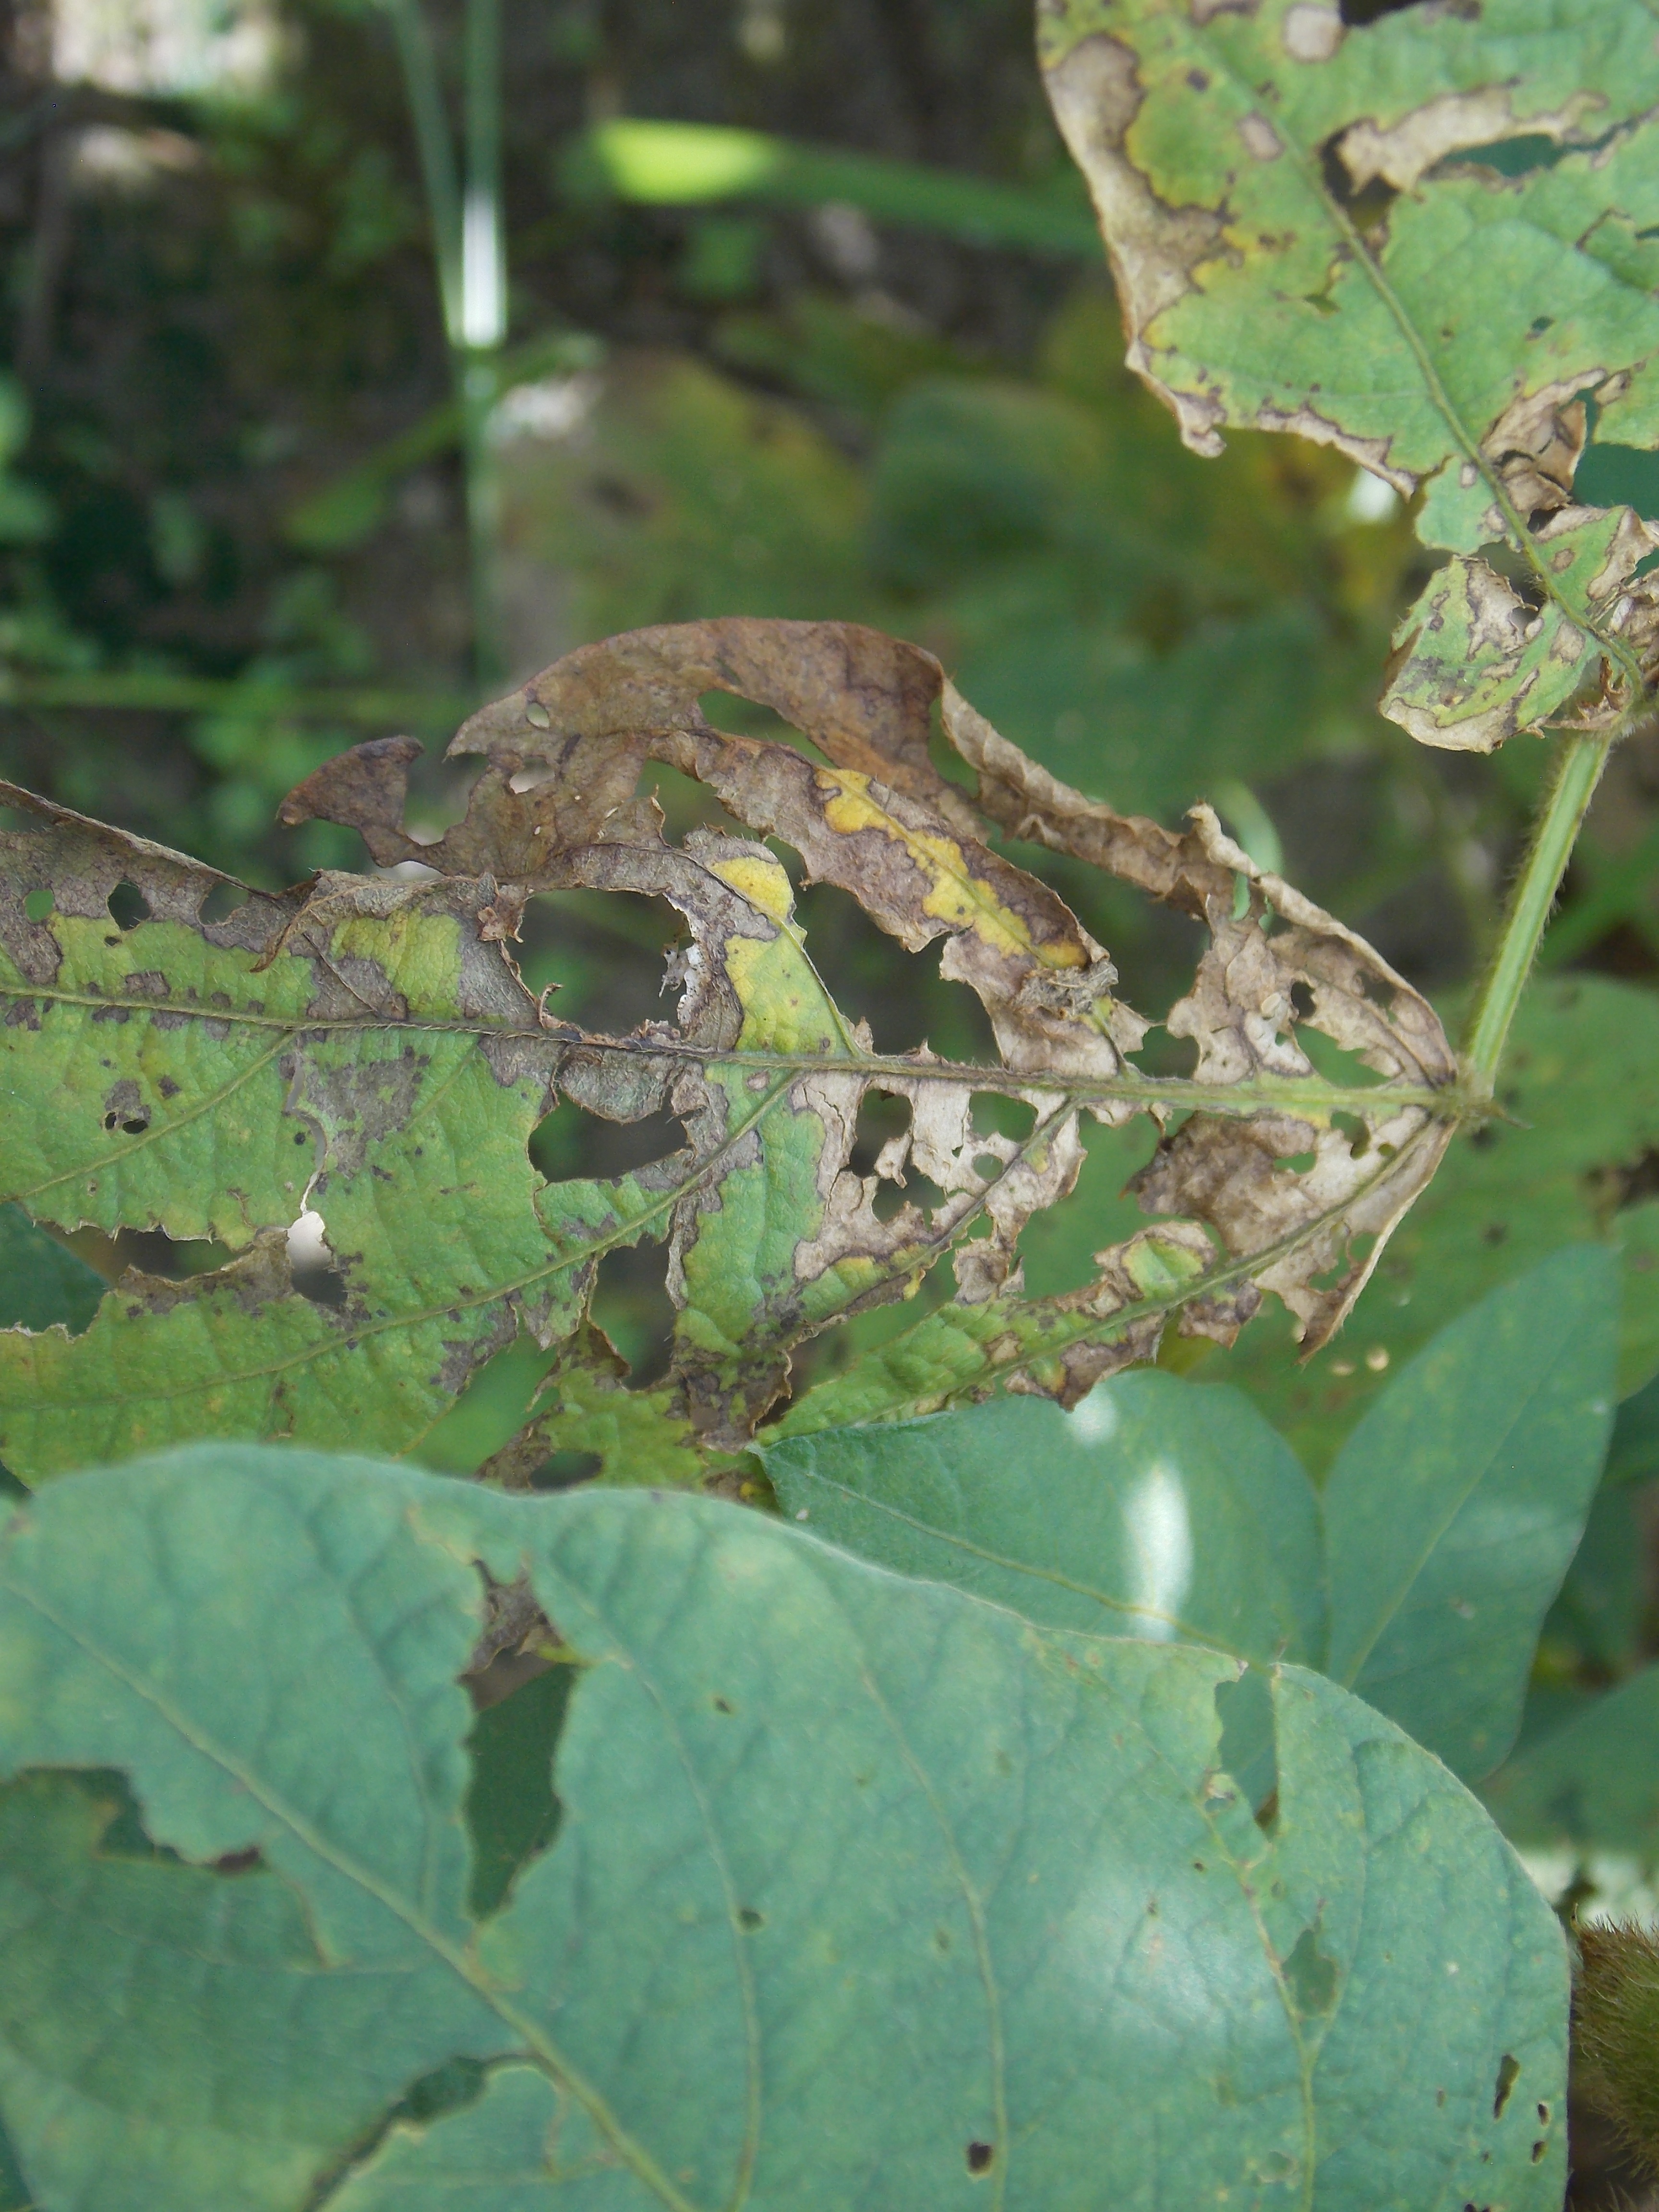
Label: Disease